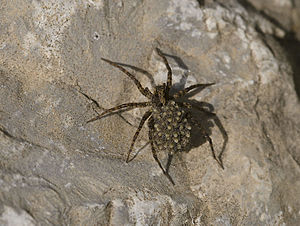
Jagtedderkopper
Pardosa_amentata
Pardosa_amentata
Jagtedderkopper er almindelige danske edderkopper, som løber deres bytte op. De sidder på jordbunden eller på planteblade. De fleste jagtedderkopper bliver ca. 10-20 mm lange.